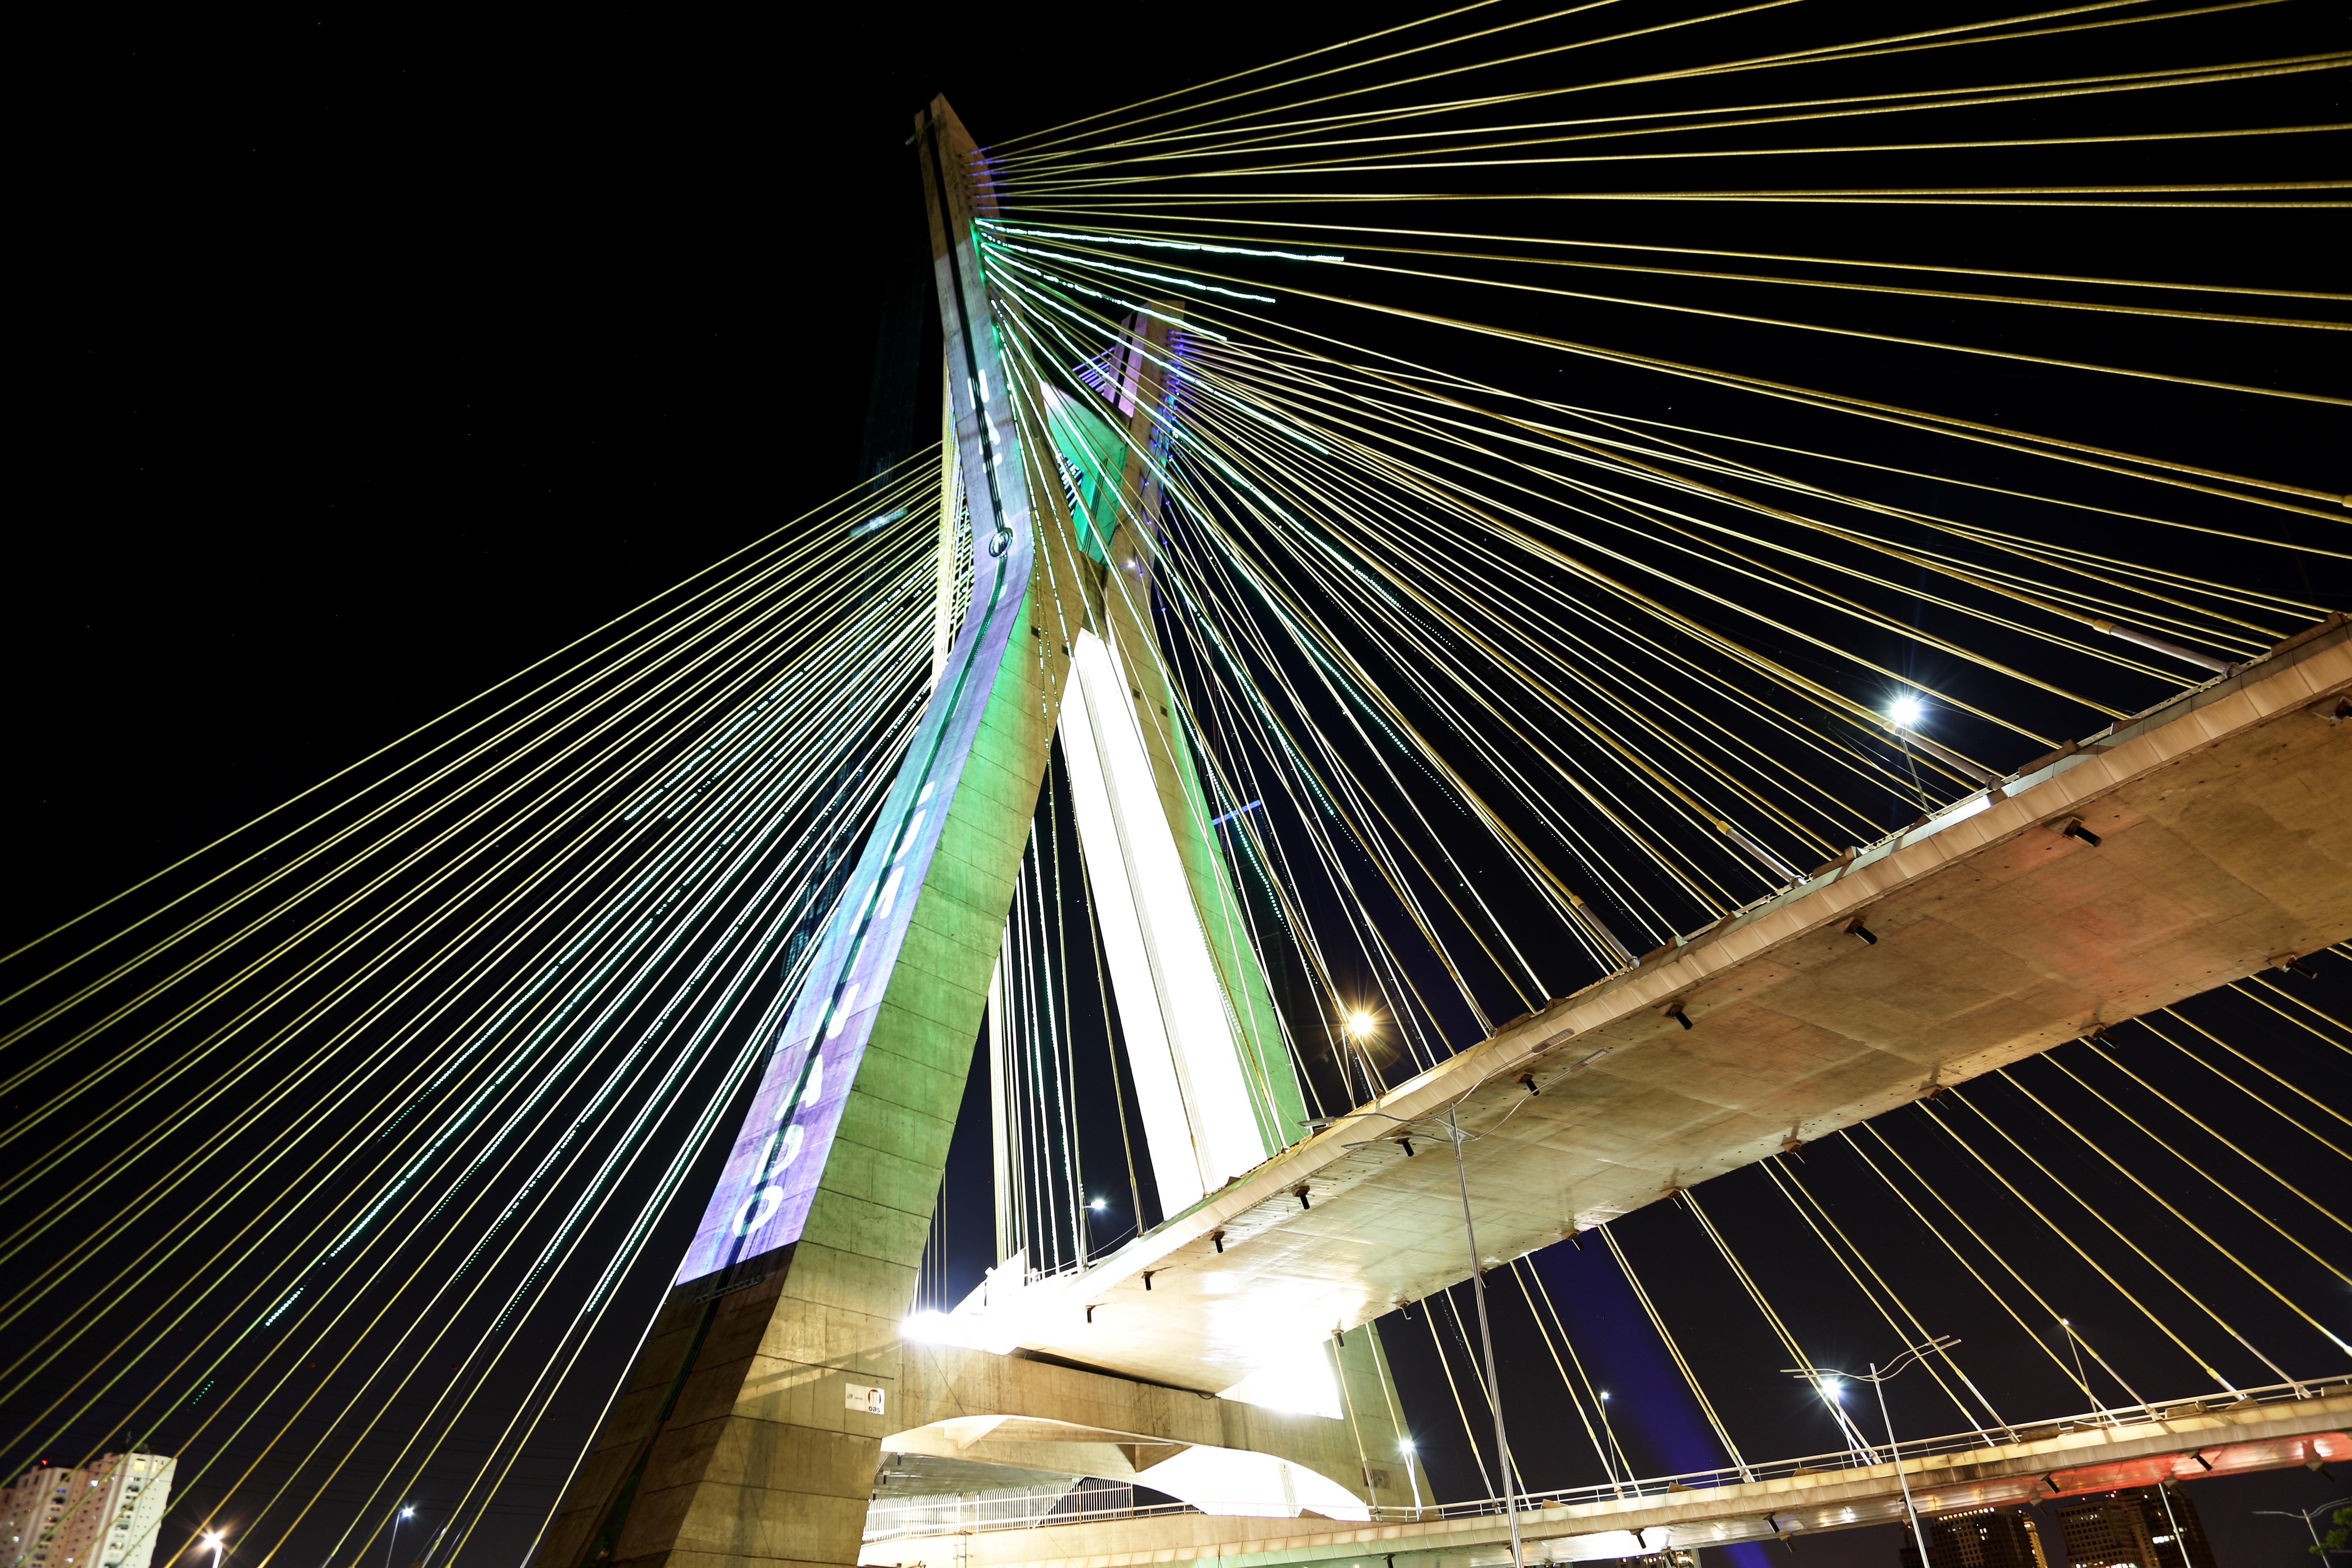
light, architecture, bridge, night, highway, skyscraper, urban, overpass, cityscape, line, color, landmark, colorful, modern architecture, lights, symmetry, postcard, brazil, night photo, s o paulo, cable stayed bridge, skyway, suspended on cables, metropolitan area, nonbuilding structure, led lights